Mookervaart River

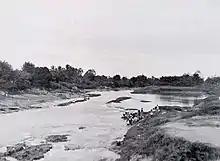
Women washing clothes near rapids in the 'Mookervaart' between Batavia and Tangerang. Date: 1920-1935.

The Mookervaart was originally constructed in 1678 to 1689 to draw one-third of the water flow from the Cisadane River and link to the city canals of Batavia, to control the flood. In 1732 Governor General Diederik Durven ordered the canal to be dug deeper to bring more water to the city, but this created stagnant pools that brought deadly illnesses, such as malaria, increasing the mortality rates. Furthermore, the canal also swells very high during the rainy season, so a lock was built at the upper end of the river in 1770. Nonetheless, the Mookervaart still supplied the most water to Batavia in the 18th century.